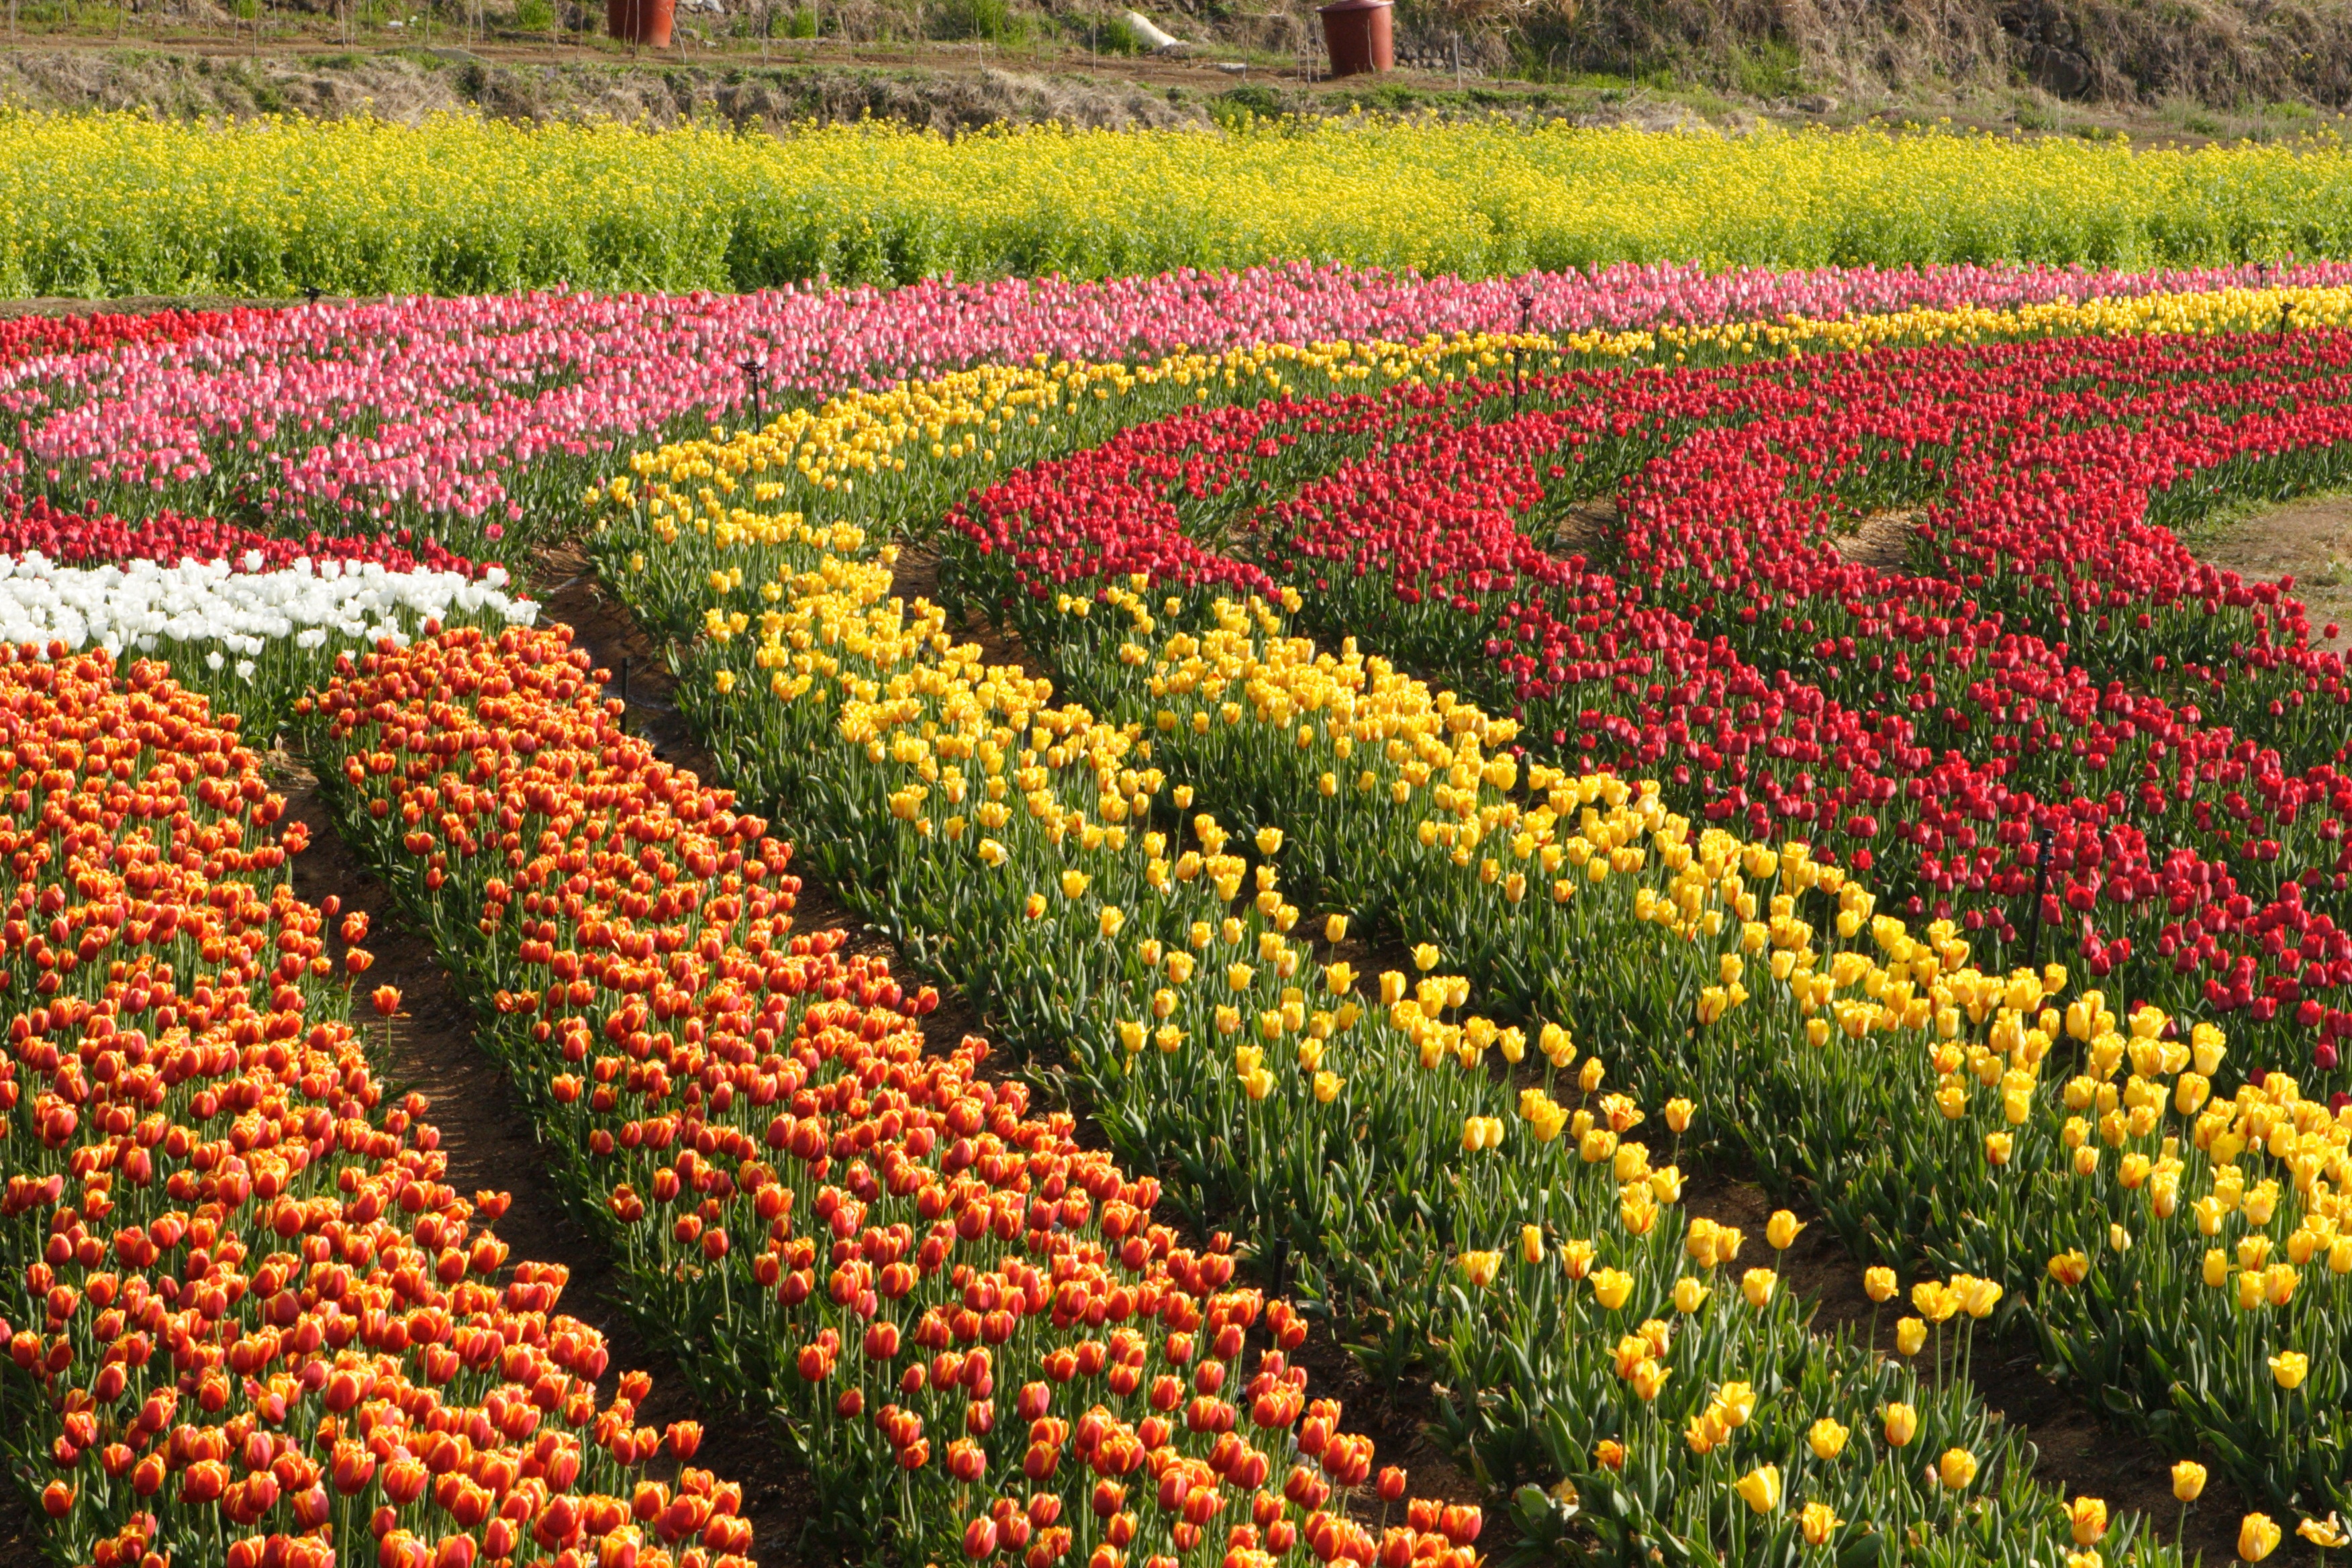
nature, plant, field, flower, tulip, spring, agriculture, yellow flower, flowers, korea, beauty, flowering plant, south sea, lily family, tools lip, changping reservoir, the grasslands, annual plant, land plant